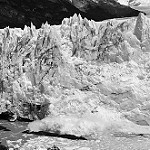
Label: B & W